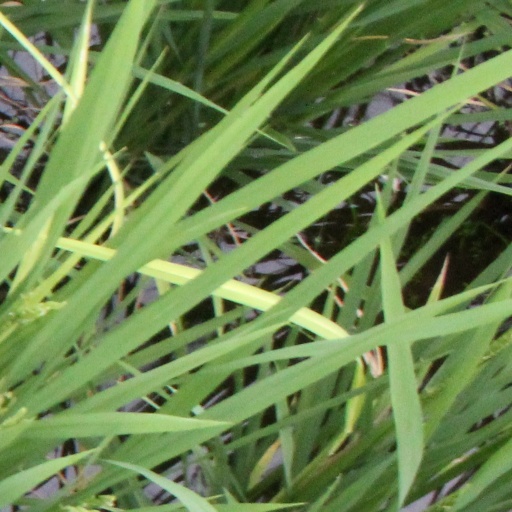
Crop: rice